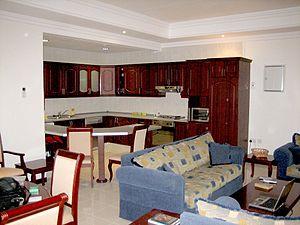
L’architecture d’intérieur procède des arts décoratifs. Celui-ci conçoit l'architecture à l'échelle intime de la vie quotidienne et l’inscrit dans les comportements domestiques, professionnels, culturels des Hommes.
La cuisine est une pièce spécifique dans un bâtiment, spécialement équipée pour la préparation des aliments et des plats. On y dispose généralement de l'eau courante et divers appareils électroménagers. La cuisine peut disposer de locaux annexes : les celliers et fruitiers des habitations, les chambres froides de restaurants, d'hôtels et d'usines de cuisine industrielle. Dans un logement de type studio la cuisine n'est pas une pièce mais un équipement le long d'un mur.